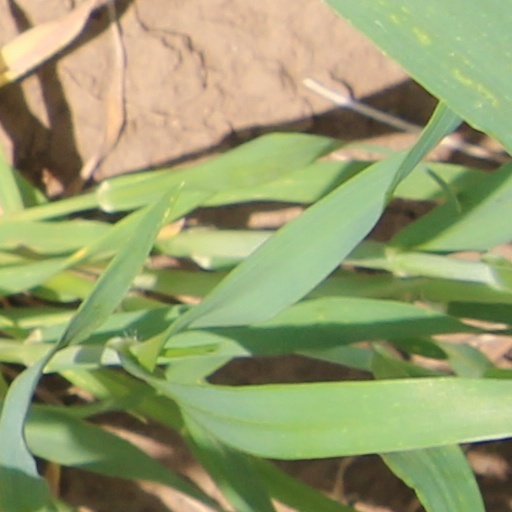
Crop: wheat